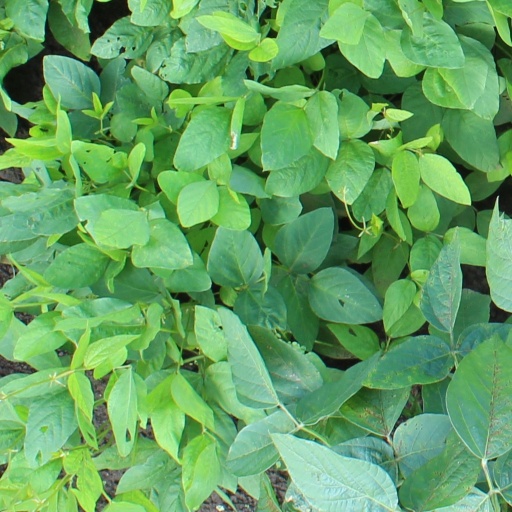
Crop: soybean